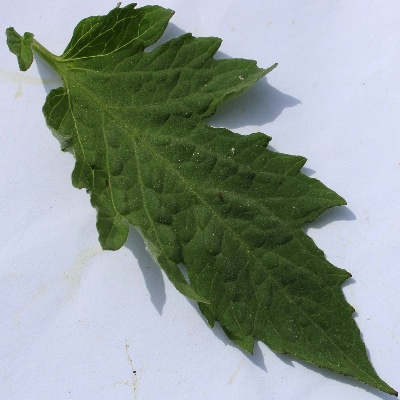
Crop: Tomato
Condition: healthy